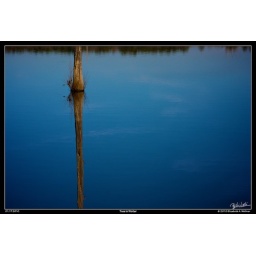
#17 / 365. A tree out in the water at Flag Lake on Barksdale AFB.